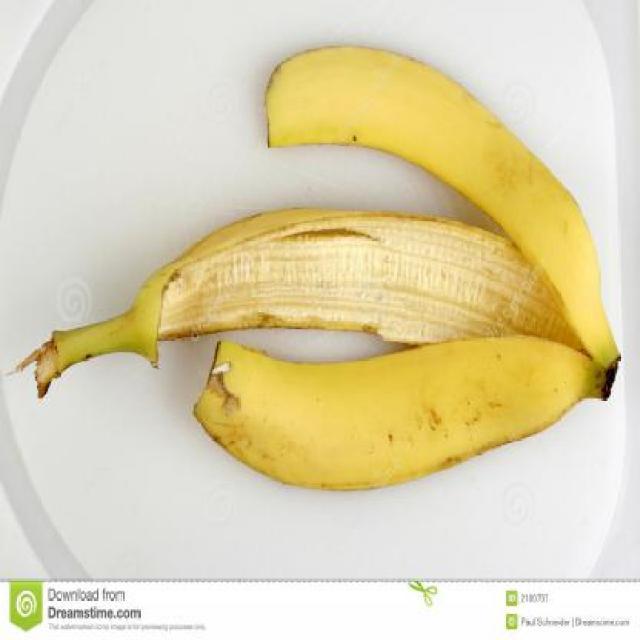
Label: bananas